Bätterkinden

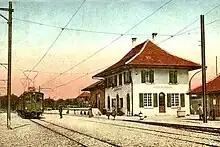
Post card showing "Elektrischen Schmalspurbahn Solothurn-Bern" (ESB, now RBS) trolley station in Bätterkinden in 1916.

During the High Middle Ages there was a settlement on the Zwingherrenhubel. By 1261, Bätterkinden village was part of the Kyburg Amt of Utzenstorf. In 1406, the Kyburgs pledged Bätterkinden to Heinrich Ringoltingen to repay some of their debts. He combined Bätterkinden and Utzenstorf into the "Herrschaft" of Landshut. In 1510, Bern acquired Bätterkinden and four years later the rest of the "Herrschaft" of Landshut.